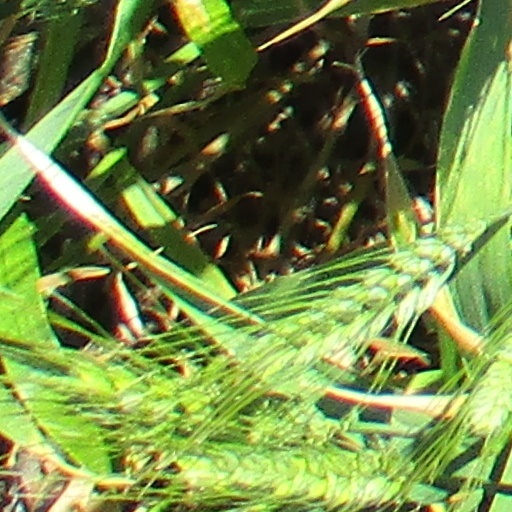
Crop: wheat